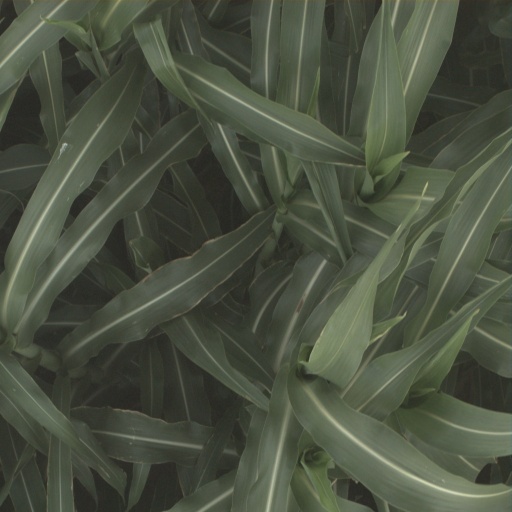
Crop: sorghum